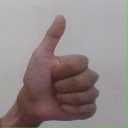
अक्षर: थ